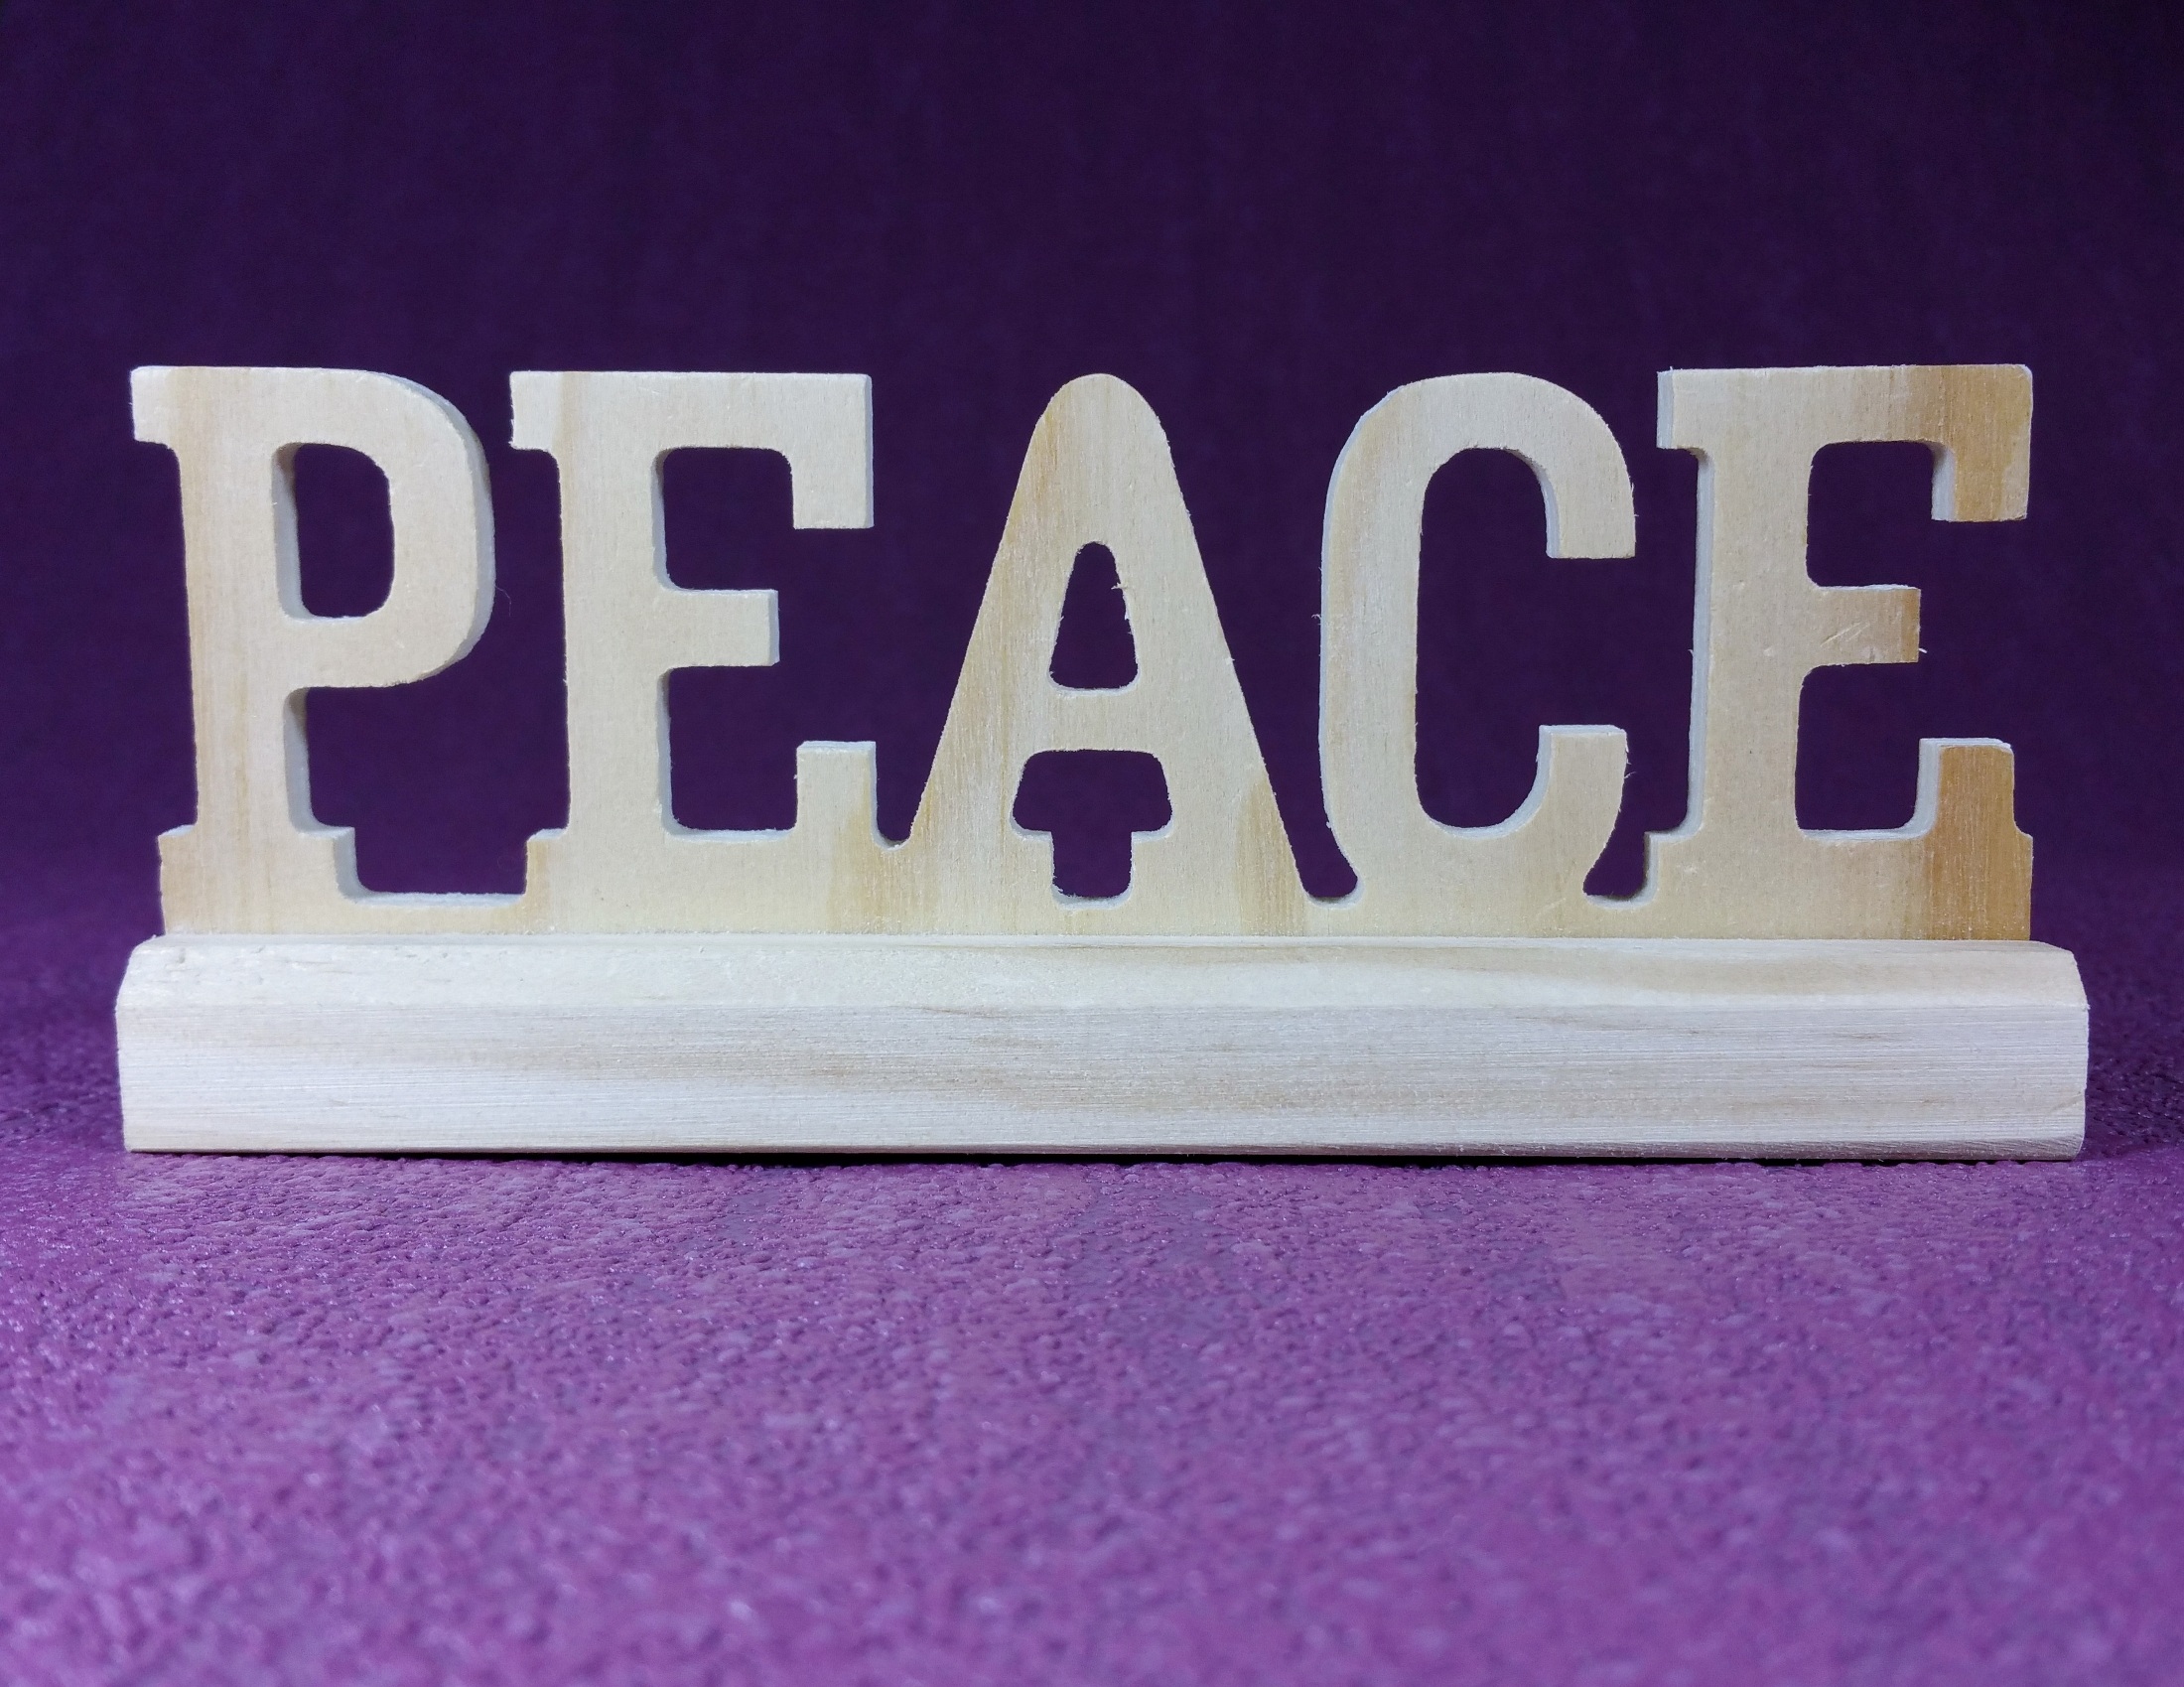
wood, number, decoration, peace, font, background, text, hope, shape, automotive exterior, vehicle registration plate